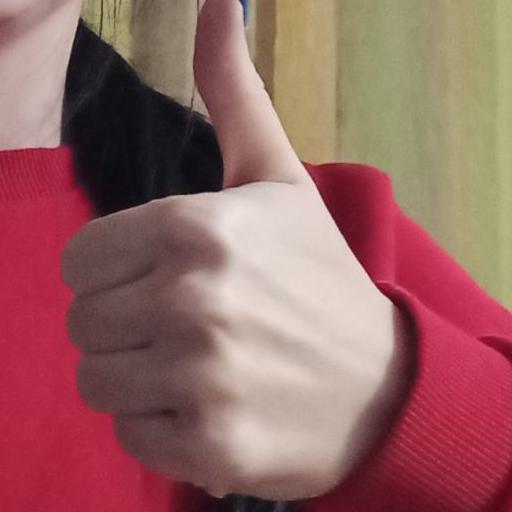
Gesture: like